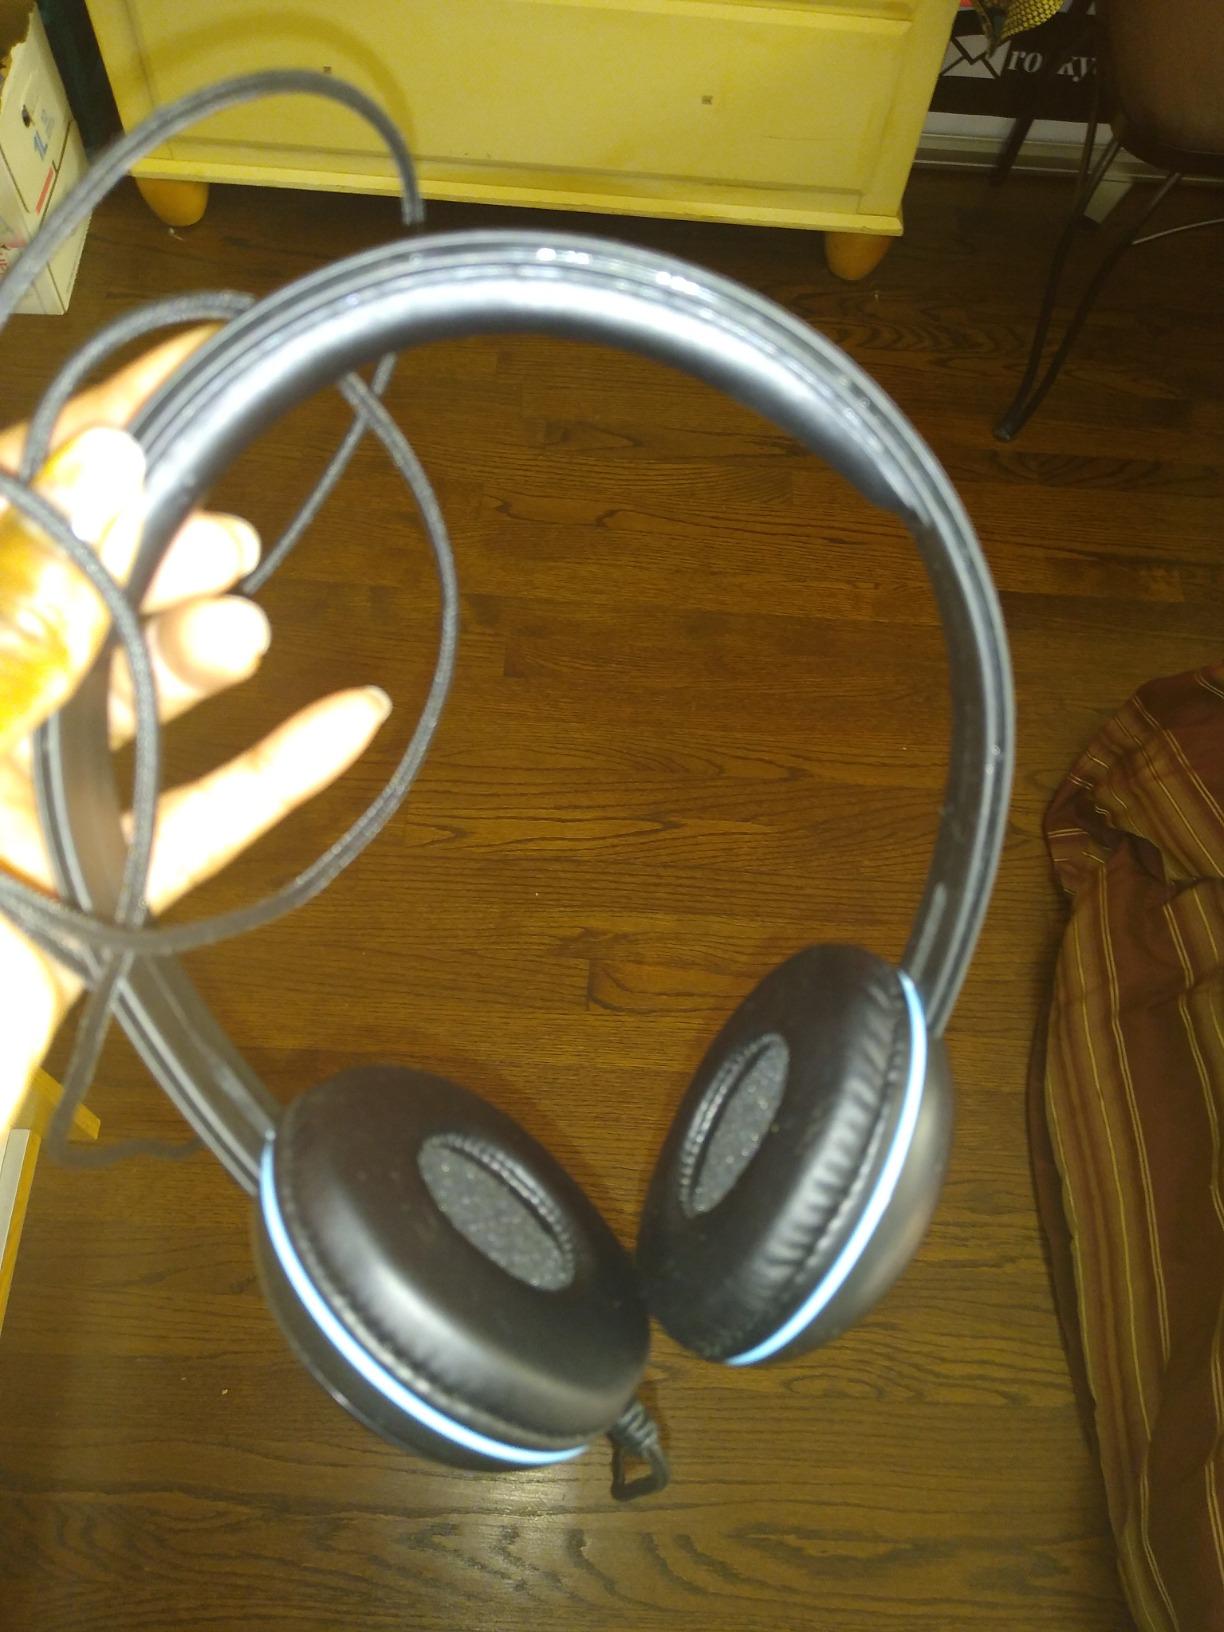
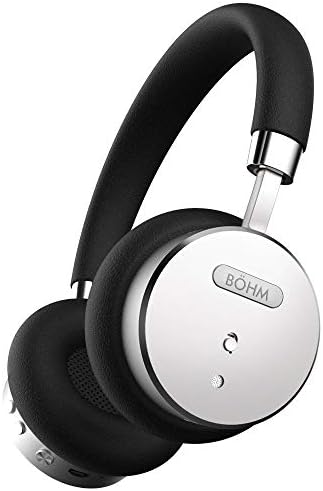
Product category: headphones
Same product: no